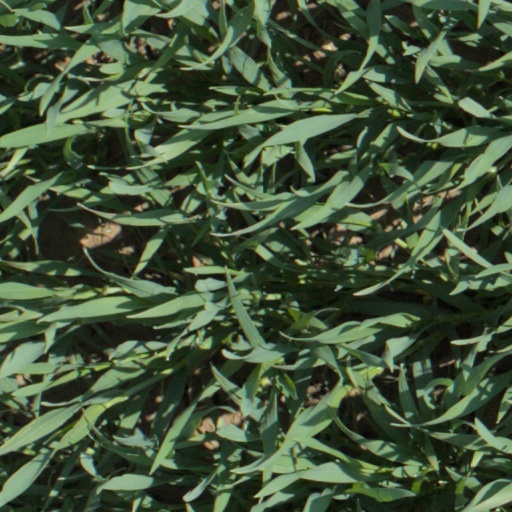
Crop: wheat